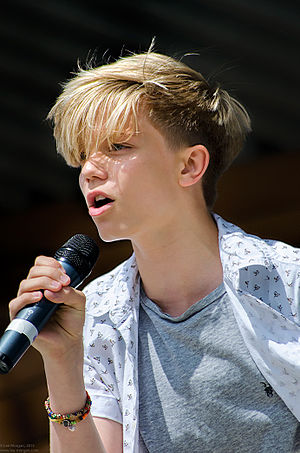
Ronan Parke
Ronan David Parke er en engelsk sanger, der blev kendt, efter at han var med i Britain's Got Talent som 12-årig. Han opnåede en femteplads i konkurrencen og fik efterfølgende en pladekontrakt, og det selvbetitlede debutalbum udkom i oktober 2011.